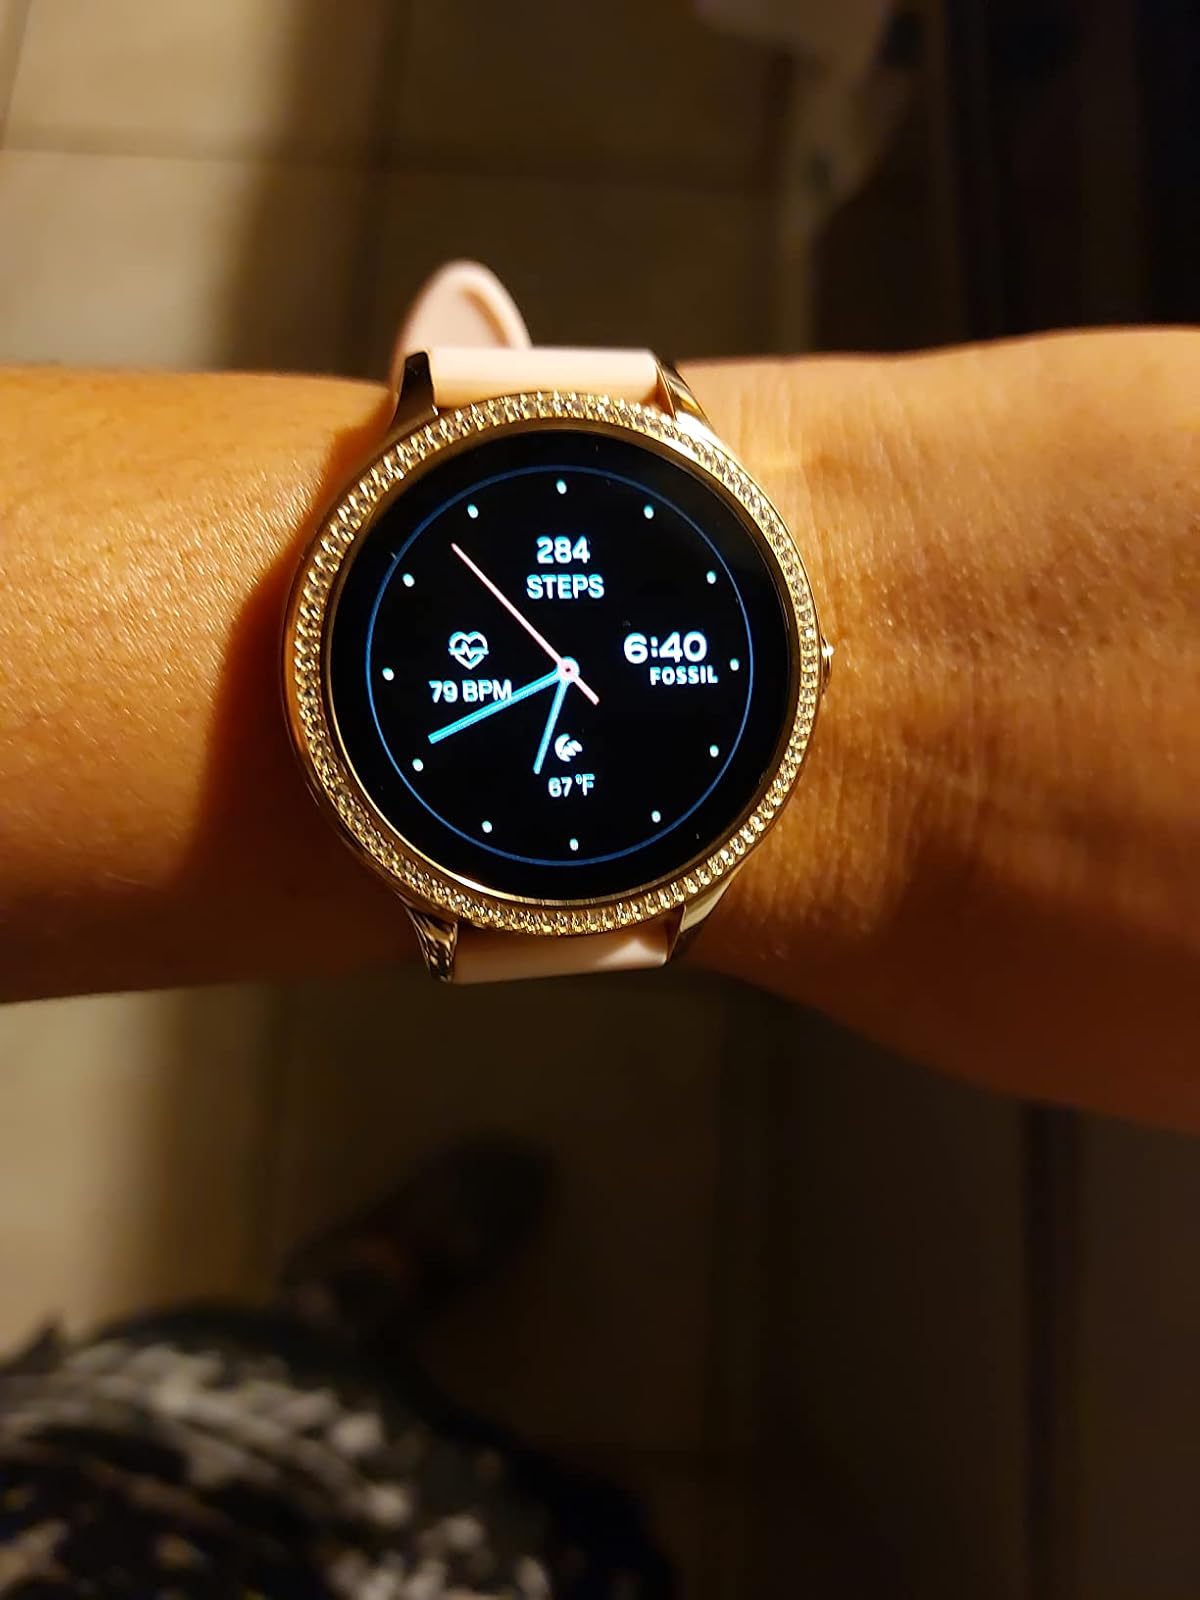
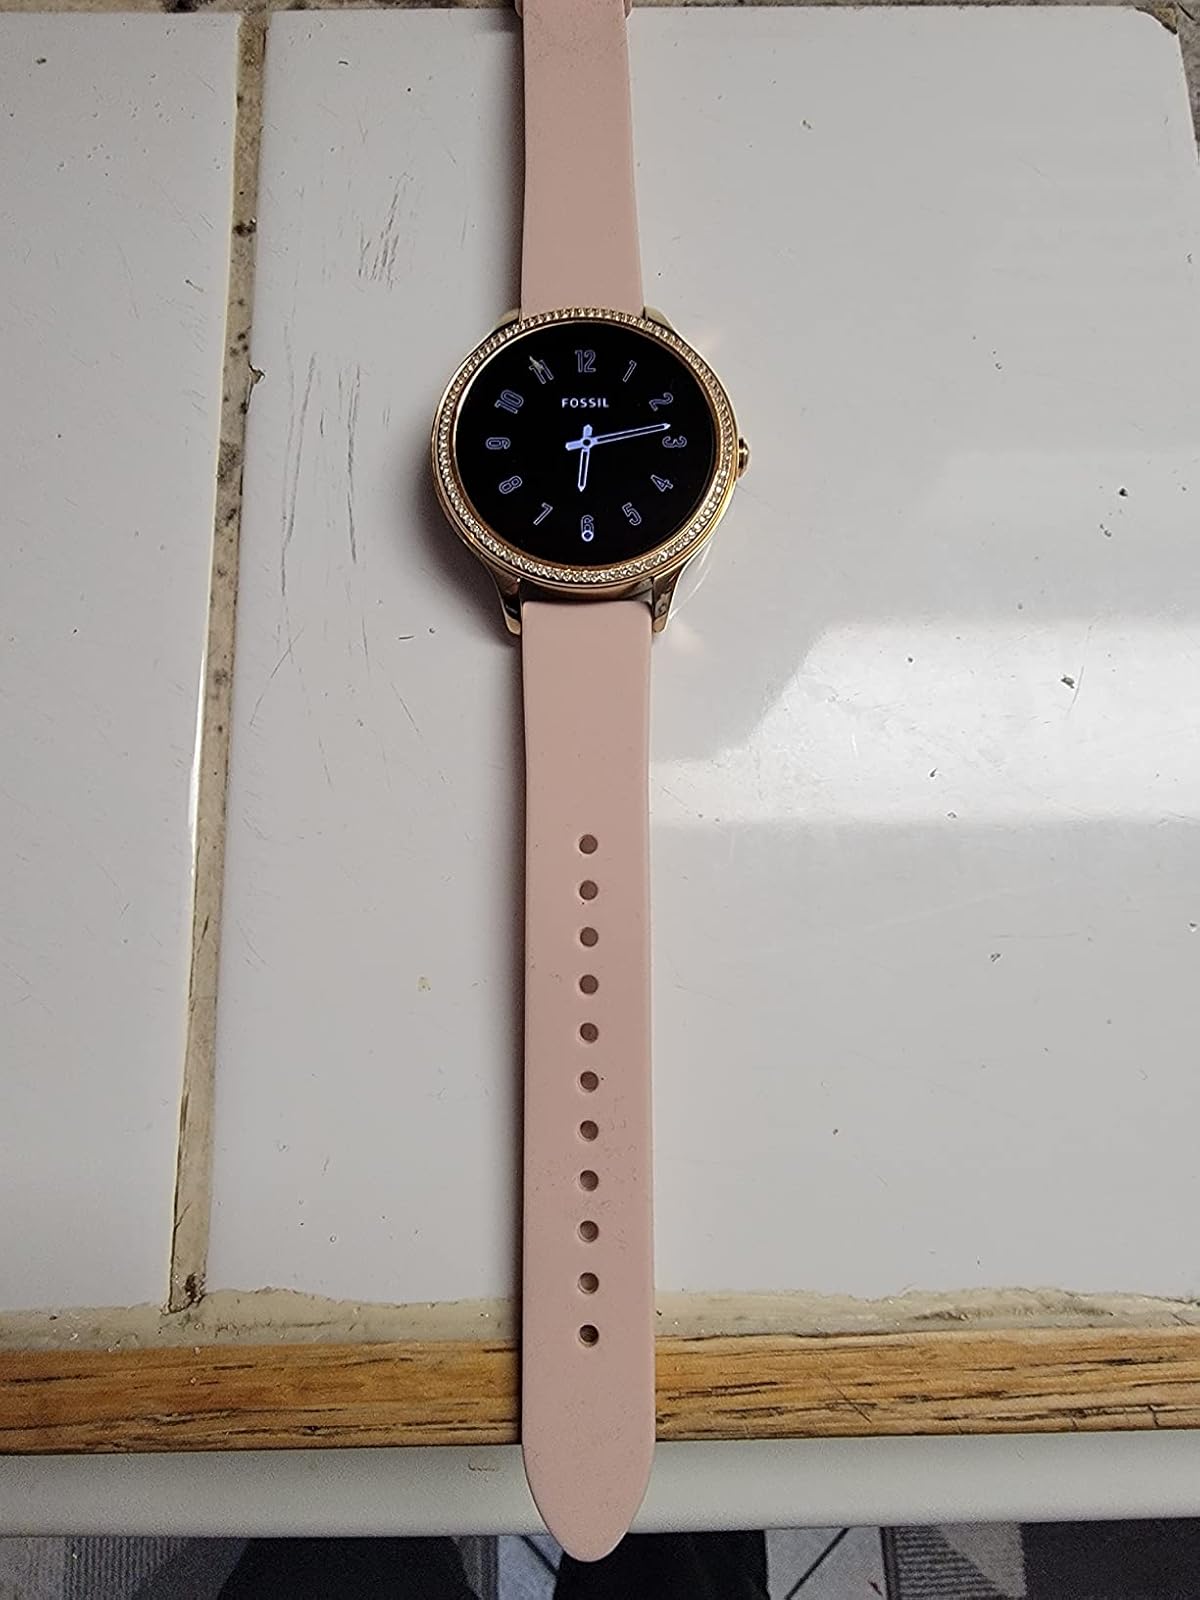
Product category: smartwatch
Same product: yes